Preston Manning

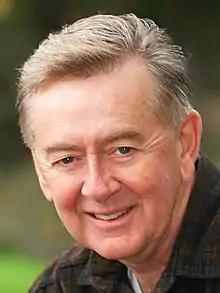
Manning in 2004

In 2007, Manning was appointed a Companion of the Order of Canada. In that year, he was also appointed to the Council of Canadian Academies.